Chittoor railway station

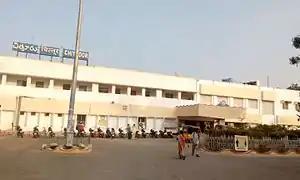
Chittoor railway station entrance

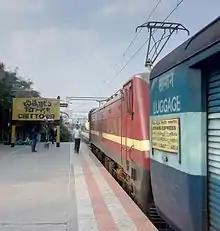
Seshadri express at Chittoor

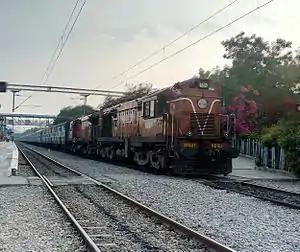
Venkatadri Express ready to leave Chittoor railway station

Chittoor railway station (station code:CTO) is an Indian railway station in Chittoor city of Andhra Pradesh. It lies on the Gudur–Katpadi branch line and is administered under Guntakal railway division of South Coast Railway zone.